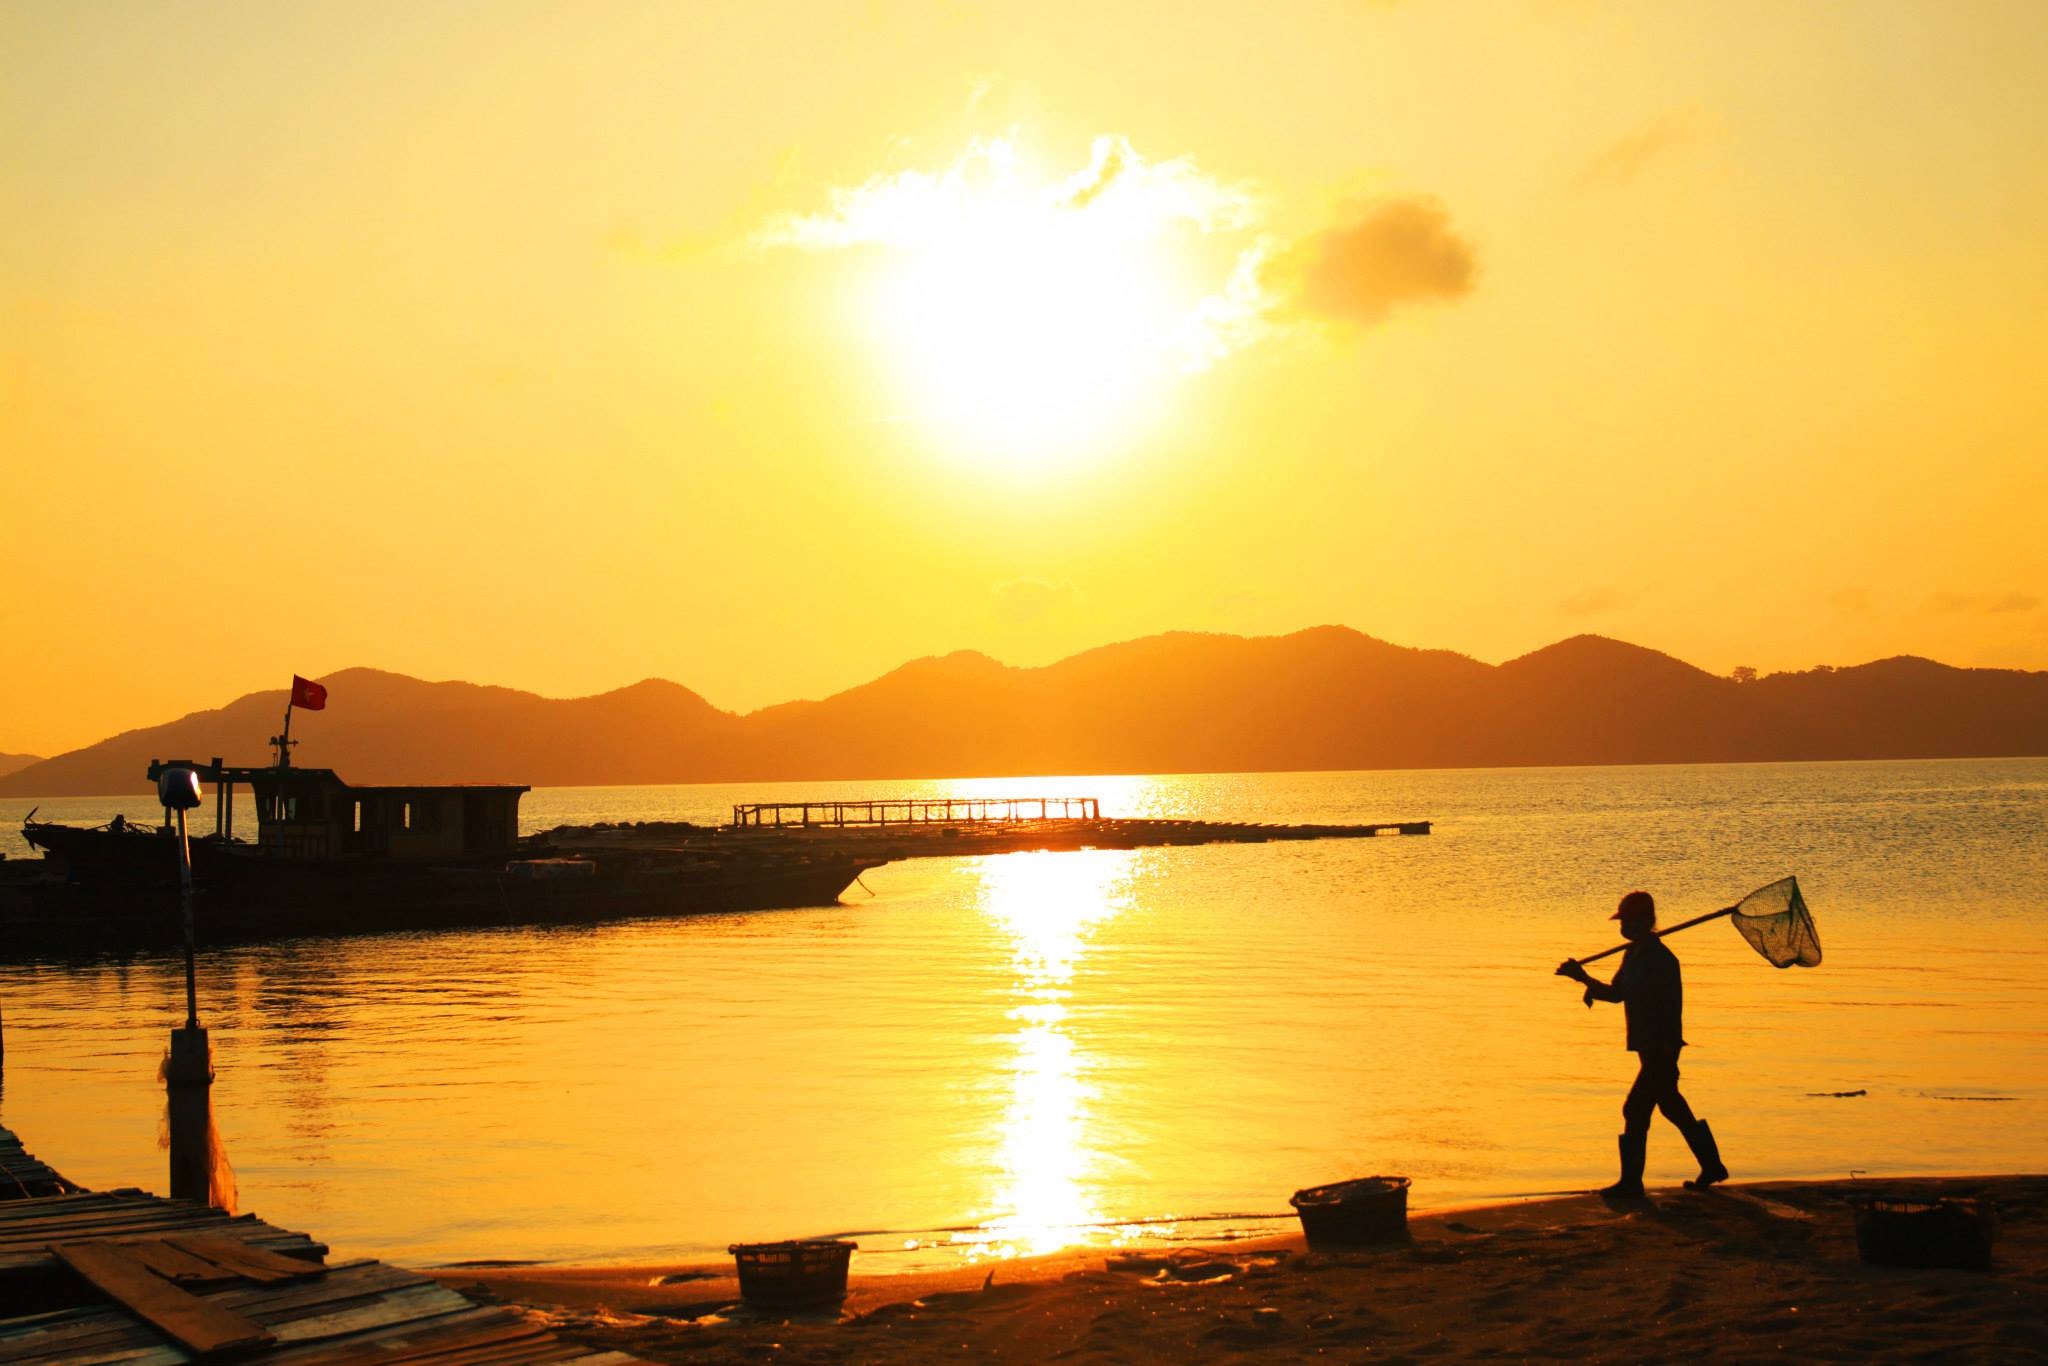
beach, sea, coast, ocean, horizon, sun, sunrise, sunset, sunlight, morning, dawn, dusk, evening, bay, afterglow